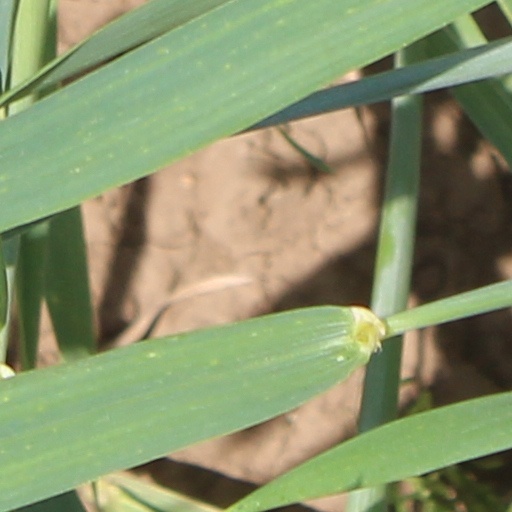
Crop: wheat